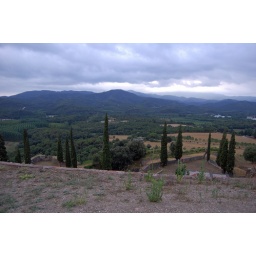
From the top of the hill (where the castle and fortification are) in Hostalric.